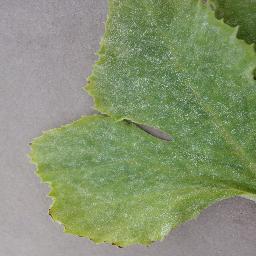
Label: Squash___Powdery_mildew